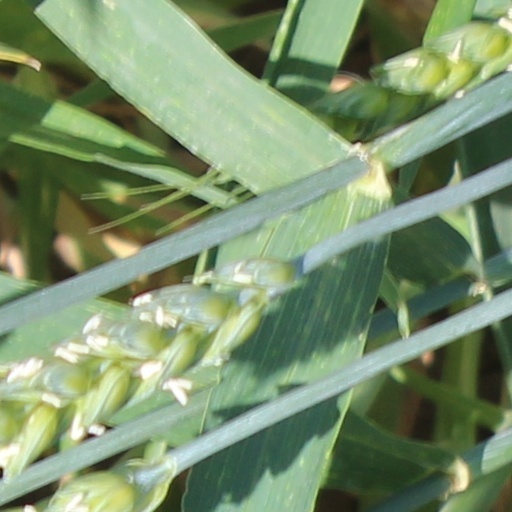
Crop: wheat